Second Italo-Ethiopian War

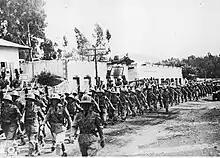
Italian troops in Addis Ababa, 1936

On 3 October 1935, Graziani implemented the Milan Plan to remove Ethiopian forces from various frontier posts and to test the reaction to a series of probes all along the southern front. While incessant rains worked to hinder the plan, within three weeks the Somali villages of Kelafo, Dagnerai, Gerlogubi and Gorahai in Ogaden were in Italian hands. Late in the year, "Ras" Desta Damtu assembled up his army in the area around Negele Borana, to advance on Dolo and invade Italian Somaliland. Between 12 and 16 January 1936, the Italians defeated the Ethiopians at the Battle of Genale Doria. The "Regia Aeronautica" destroyed the army of "Ras" Desta, Ethiopians claiming that poison gas was used.